Myrica faya

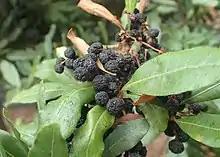
Fruit

It is an evergreen shrub or small tree tall, rarely up to tall. The leaves are usually a dark, glossy green, long and broad, with an entire margin and a bluntly pointed apex. It easily grows in any type of soil.